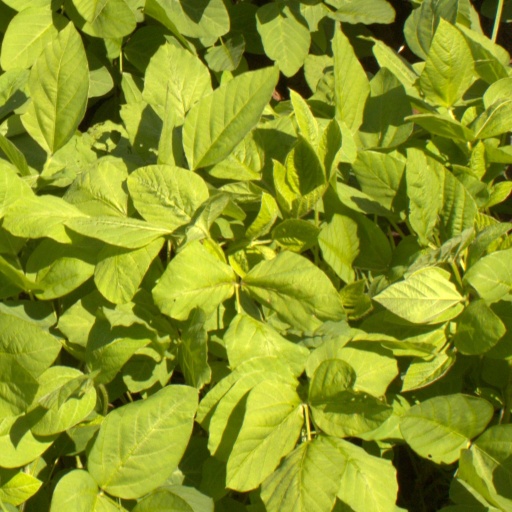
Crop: soybean